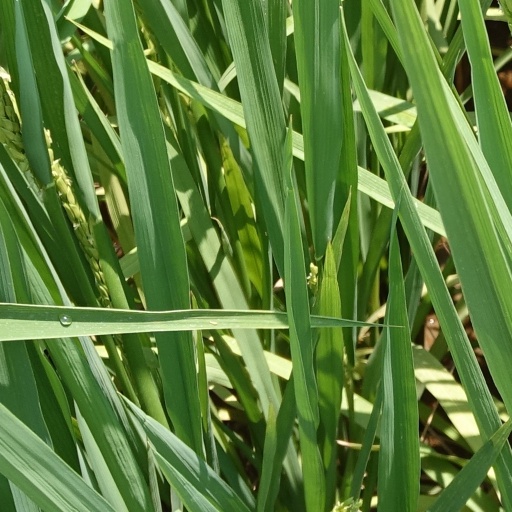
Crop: rice